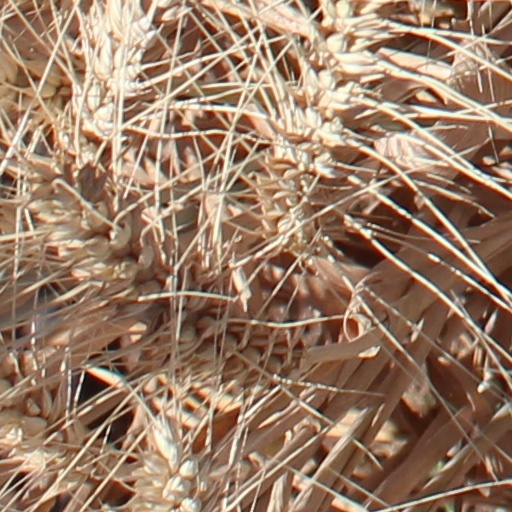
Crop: wheat